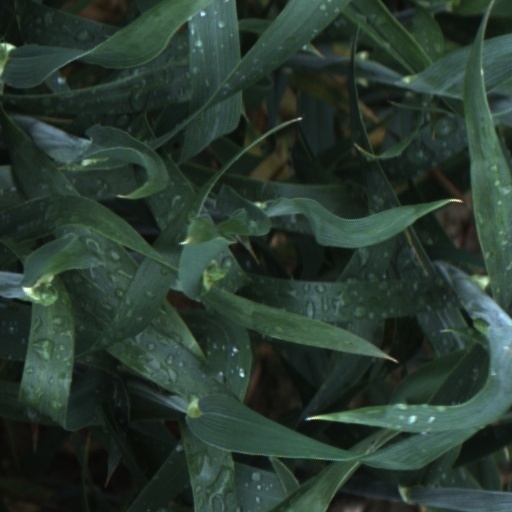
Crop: wheat